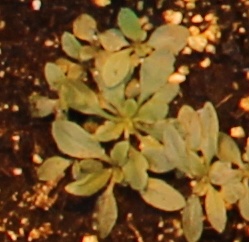
Label: Horseweed